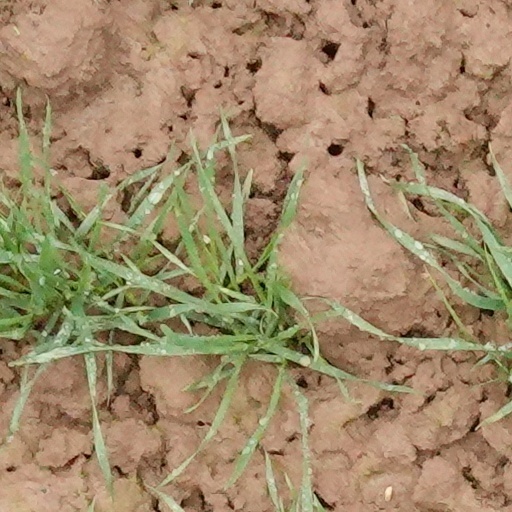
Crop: wheat